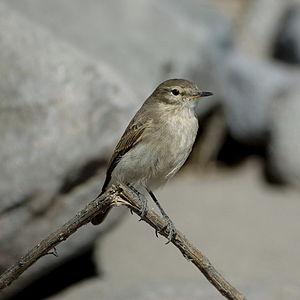
La province de Mendoza est une province de l'Argentine située à l'ouest du pays. Elle est limitrophe de la province de San Juan au nord, de San Luis à l'est, de La Pampa et Neuquén au sud et du Chili à l'ouest. Elle est typiquement une province andine. Avec les provinces de San Juan et de San Luis, la province de Mendoza fait partie de la région de Cuyo.